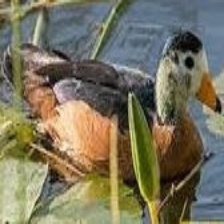
Species: AFRICAN PYGMY GOOSE
Scientific name: NETTAPUS AURITUS
ImageNet parent category: goose